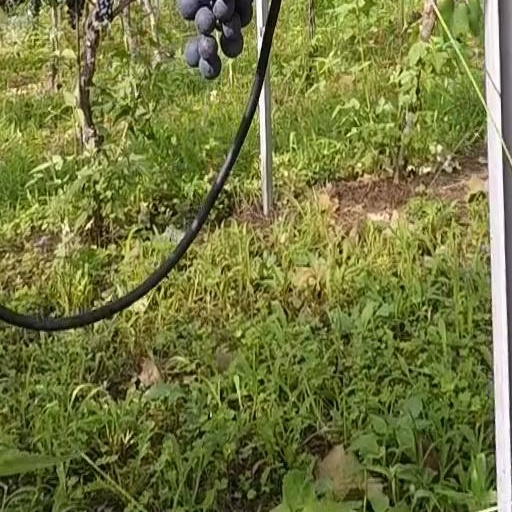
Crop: grape